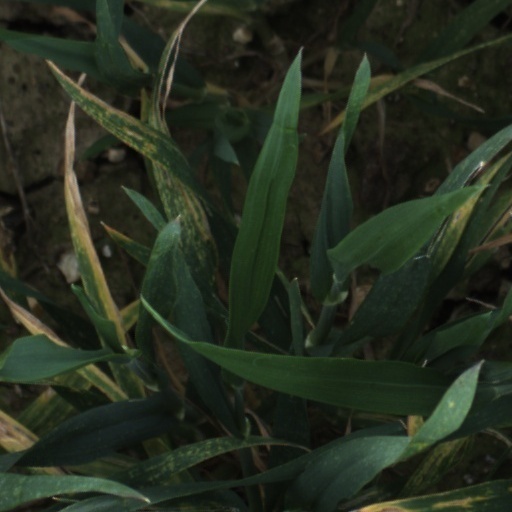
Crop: wheat